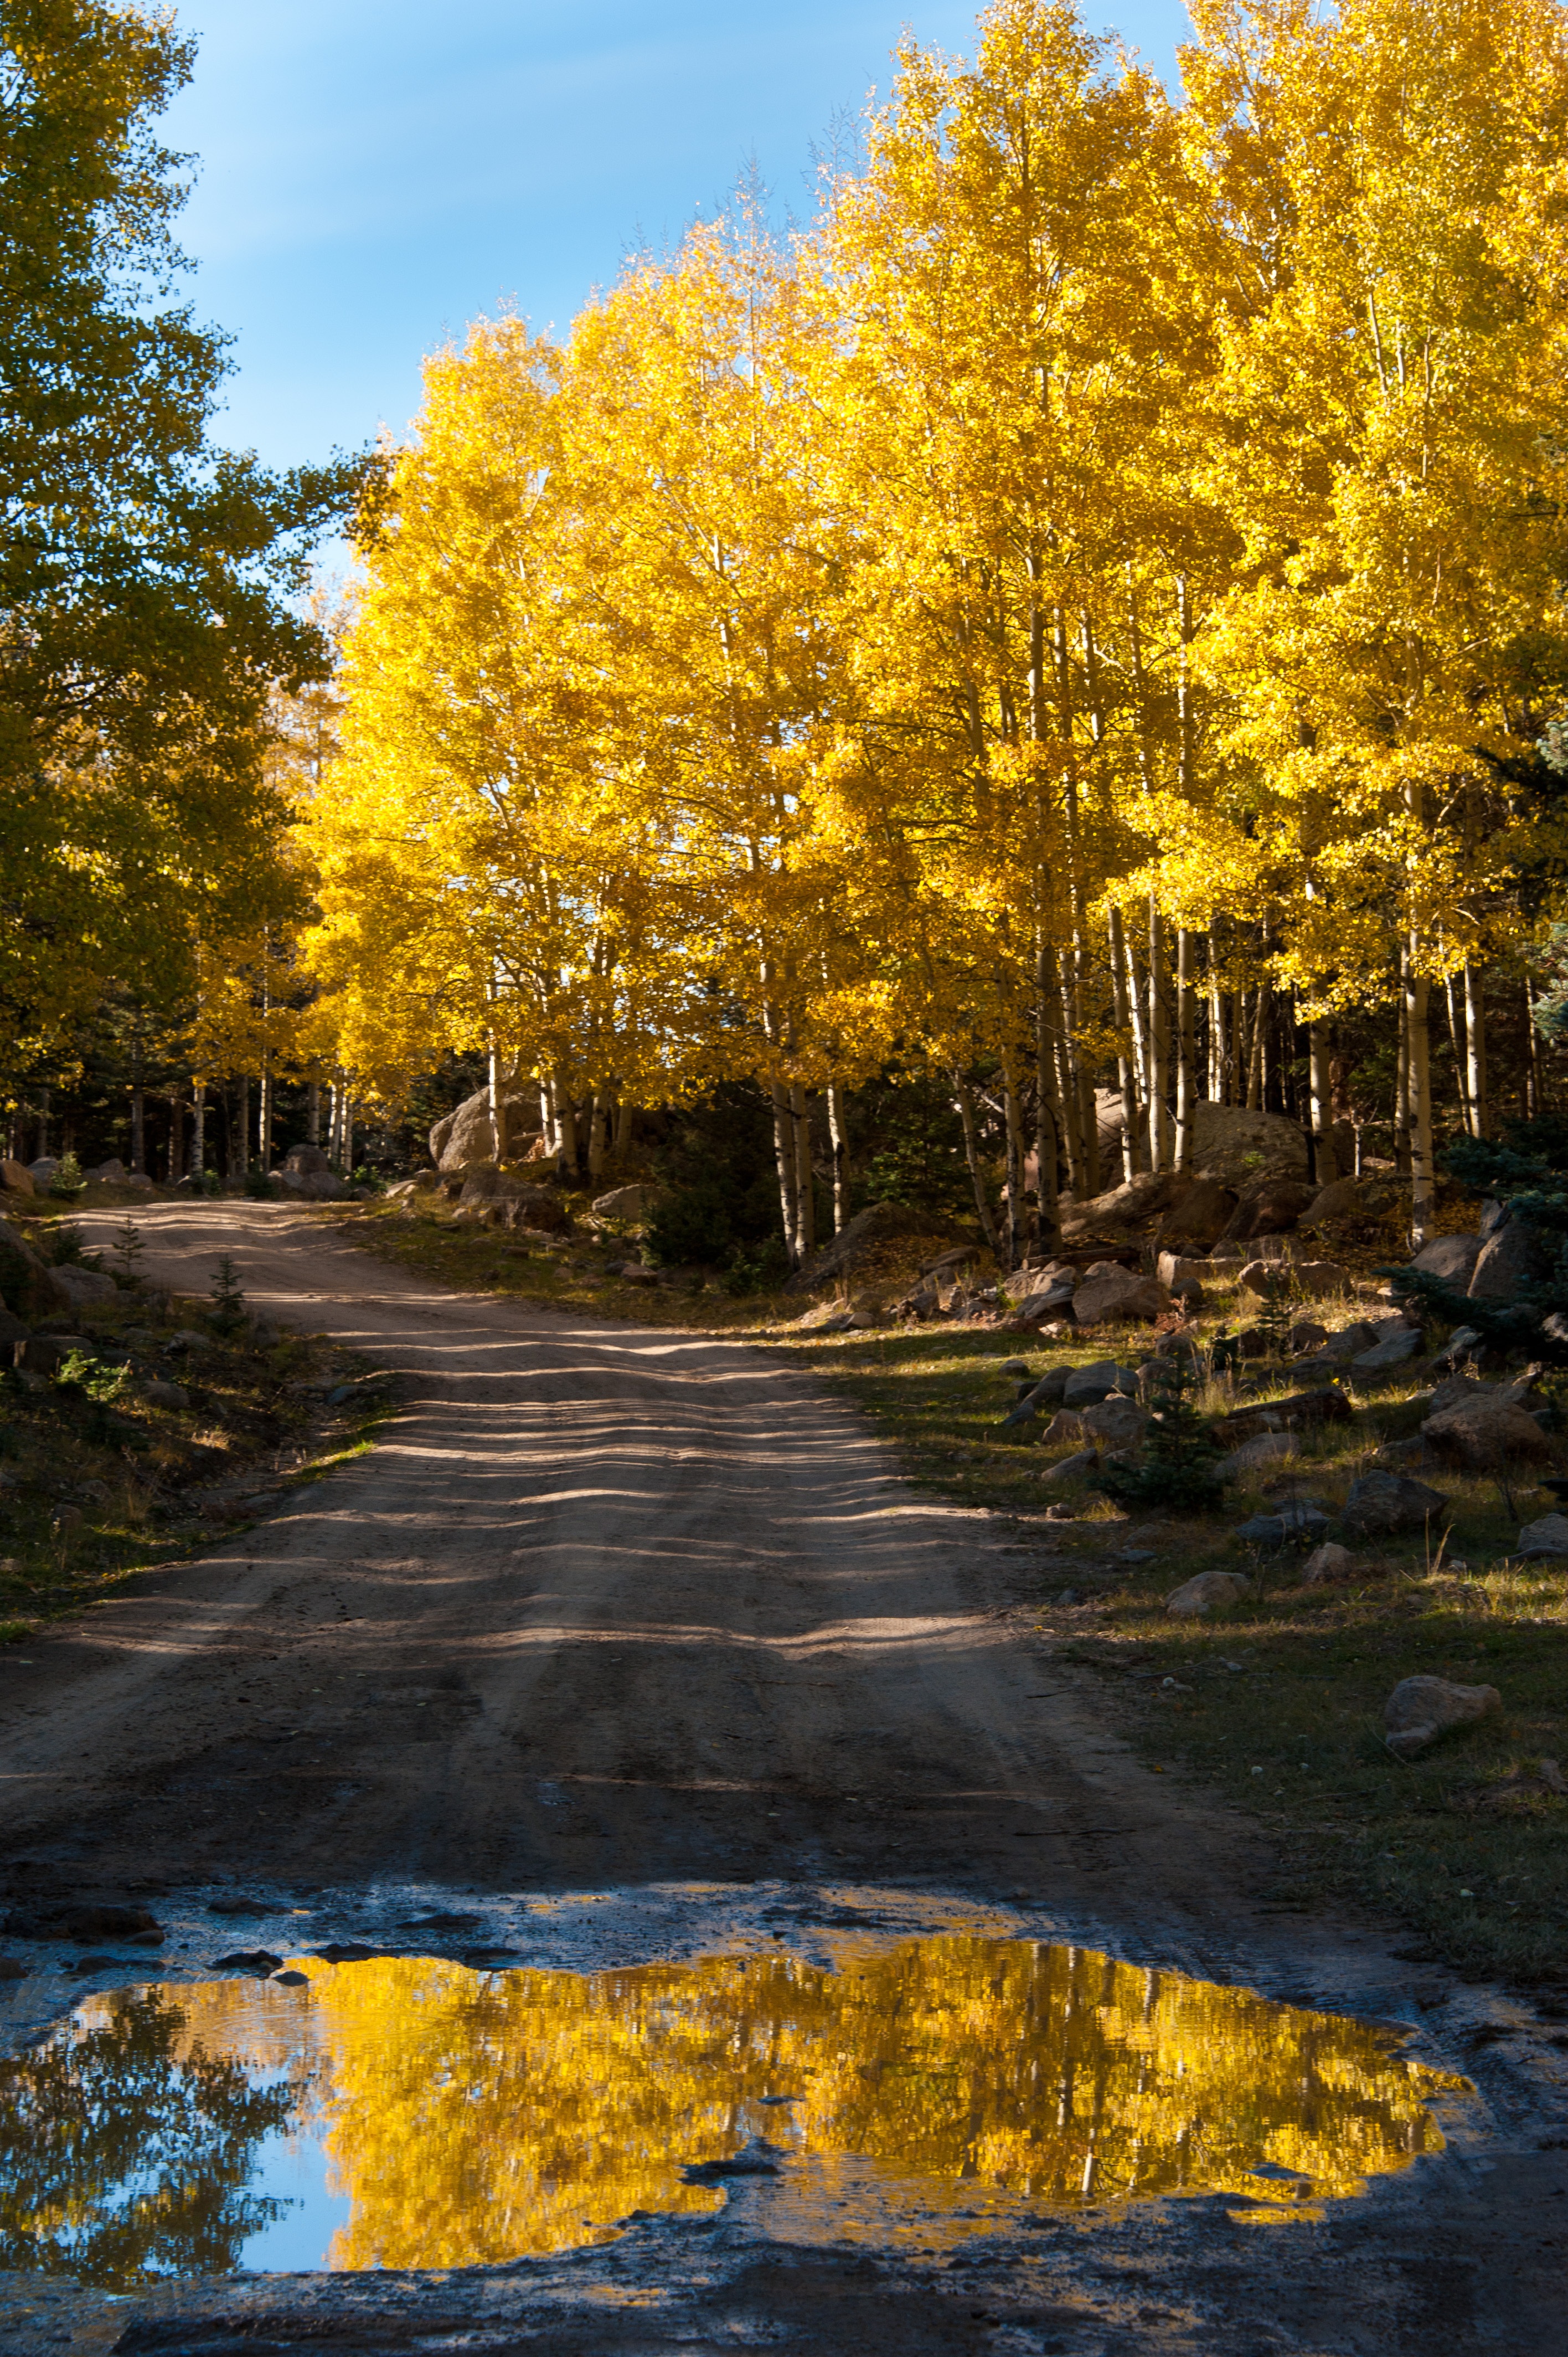
landscape, tree, nature, outdoor, plant, sunlight, morning, leaf, fall, flower, river, foliage, evening, golden, reflection, color, autumn, park, colorful, yellow, season, leaves, sunny, bright, seasonal, beautiful, woodland, october, vibrant, woody plant